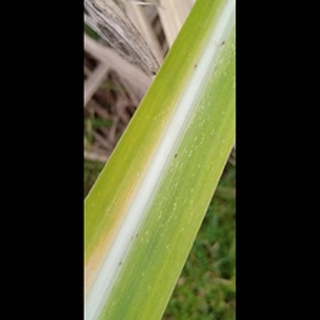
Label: sugarcane_yellow_leaf_disease